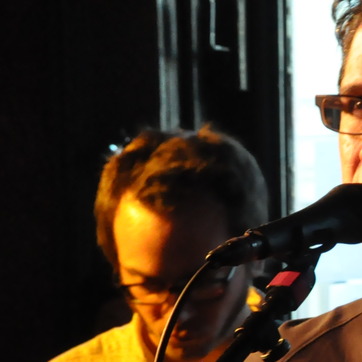
Material: hair